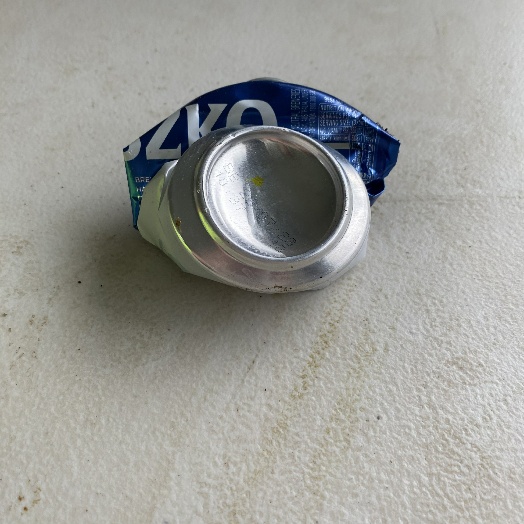
Label: Metal